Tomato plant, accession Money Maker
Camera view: bottom (45 deg); turntable rotation: 0 degrees
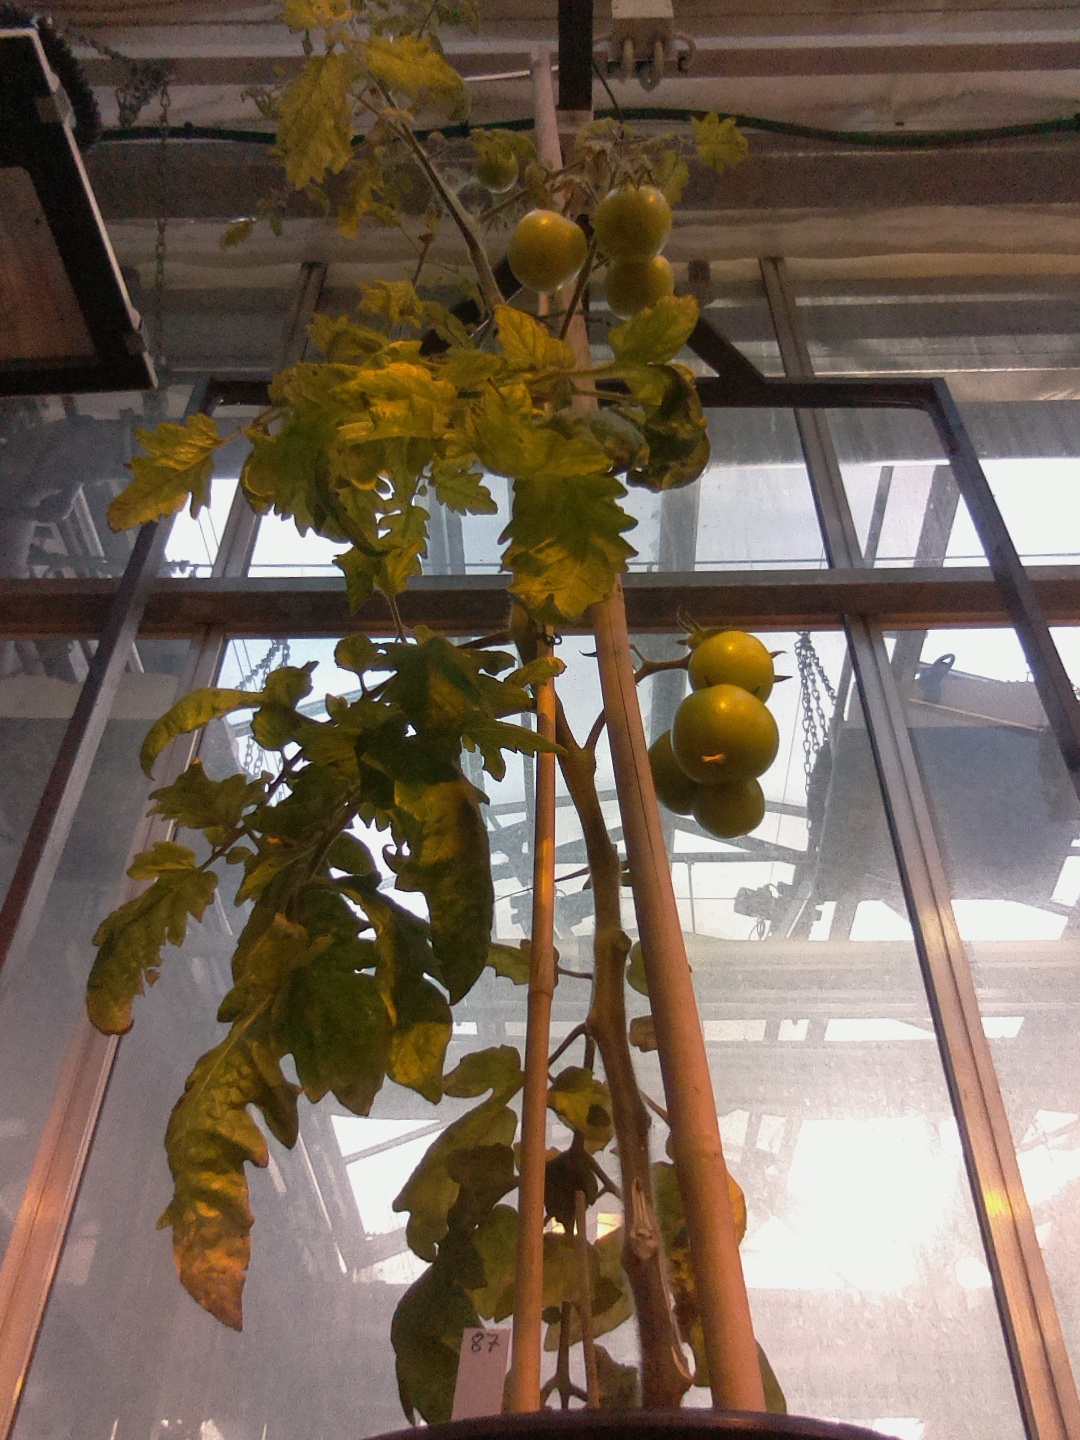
BBCH growth stage 78: 80% -90% of final fruit size